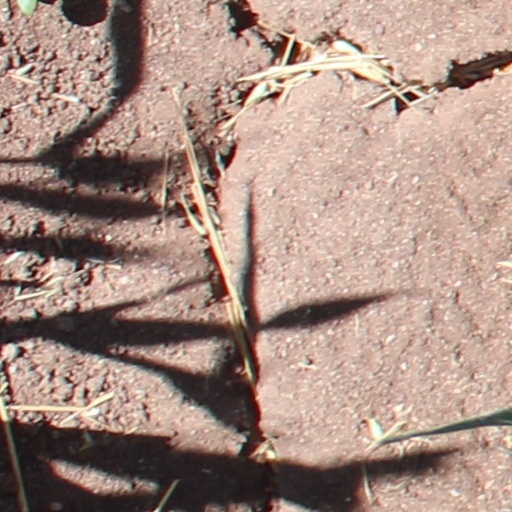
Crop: wheat